Ana Pauker

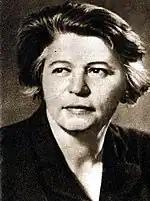
Pauker c. after 1945

In addition, Pauker supported, and helped facilitate, the emigration of roughly 100,000 Jews to Israel from the spring of 1950 to the spring of 1952, when all other Soviet satellites had shut their gates to Jewish emigration, and as Stalin's policies regarding population control and strict restrictions on emigration and travel were increasingly tightened . Moreover, she firmly opposed forced collectivization that was carried out on Moscow's orders in the summer of 1950, while she was in a Kremlin hospital undergoing treatment for breast cancer. Angrily condemning such coercion as "absolutely opposed to the line of our party and absolutely opposed to any serious Communist thought", she allowed peasants forced into collective farms to return to private farming and effectively halted additional collectivization throughout 1951. This, as well as her support beginning in 1947 for higher prices for agricultural products in defiance of her Soviet "advisers", along with her favoring the integration of kulaks into the emerging socialist order, led Stalin to charge that Pauker had fatefully deviated into "peasantist, non-Marxist policies".